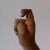
The image shows a hand gesture representing the letter 'X' in Indian Sign Language.